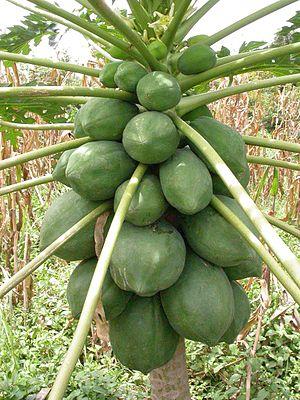
Un fruit tropical est défini comme un fruit provenant de régions au climat tropical ou subtropical et équatorial. Les fruits tropicaux ont comme caractéristique commune de ne pas supporter le froid et peuvent être endommagés ou voir leur développement altéré lorsque la température chute en dessous de 4 °C.
Le papayer est un arbre fruitier à feuillage persistant des régions tropicales humides et sous-humides cultivé pour son fruit, la papaye. Il est originaire du Sud du Mexique.